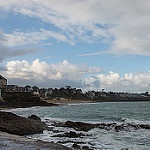
Label: sea